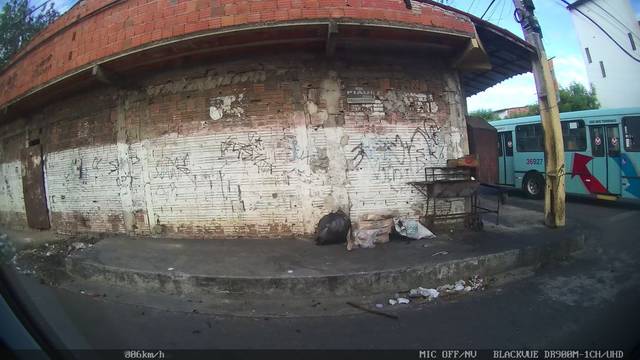
Region: Brazil
Coordinates: -3.751, -38.573